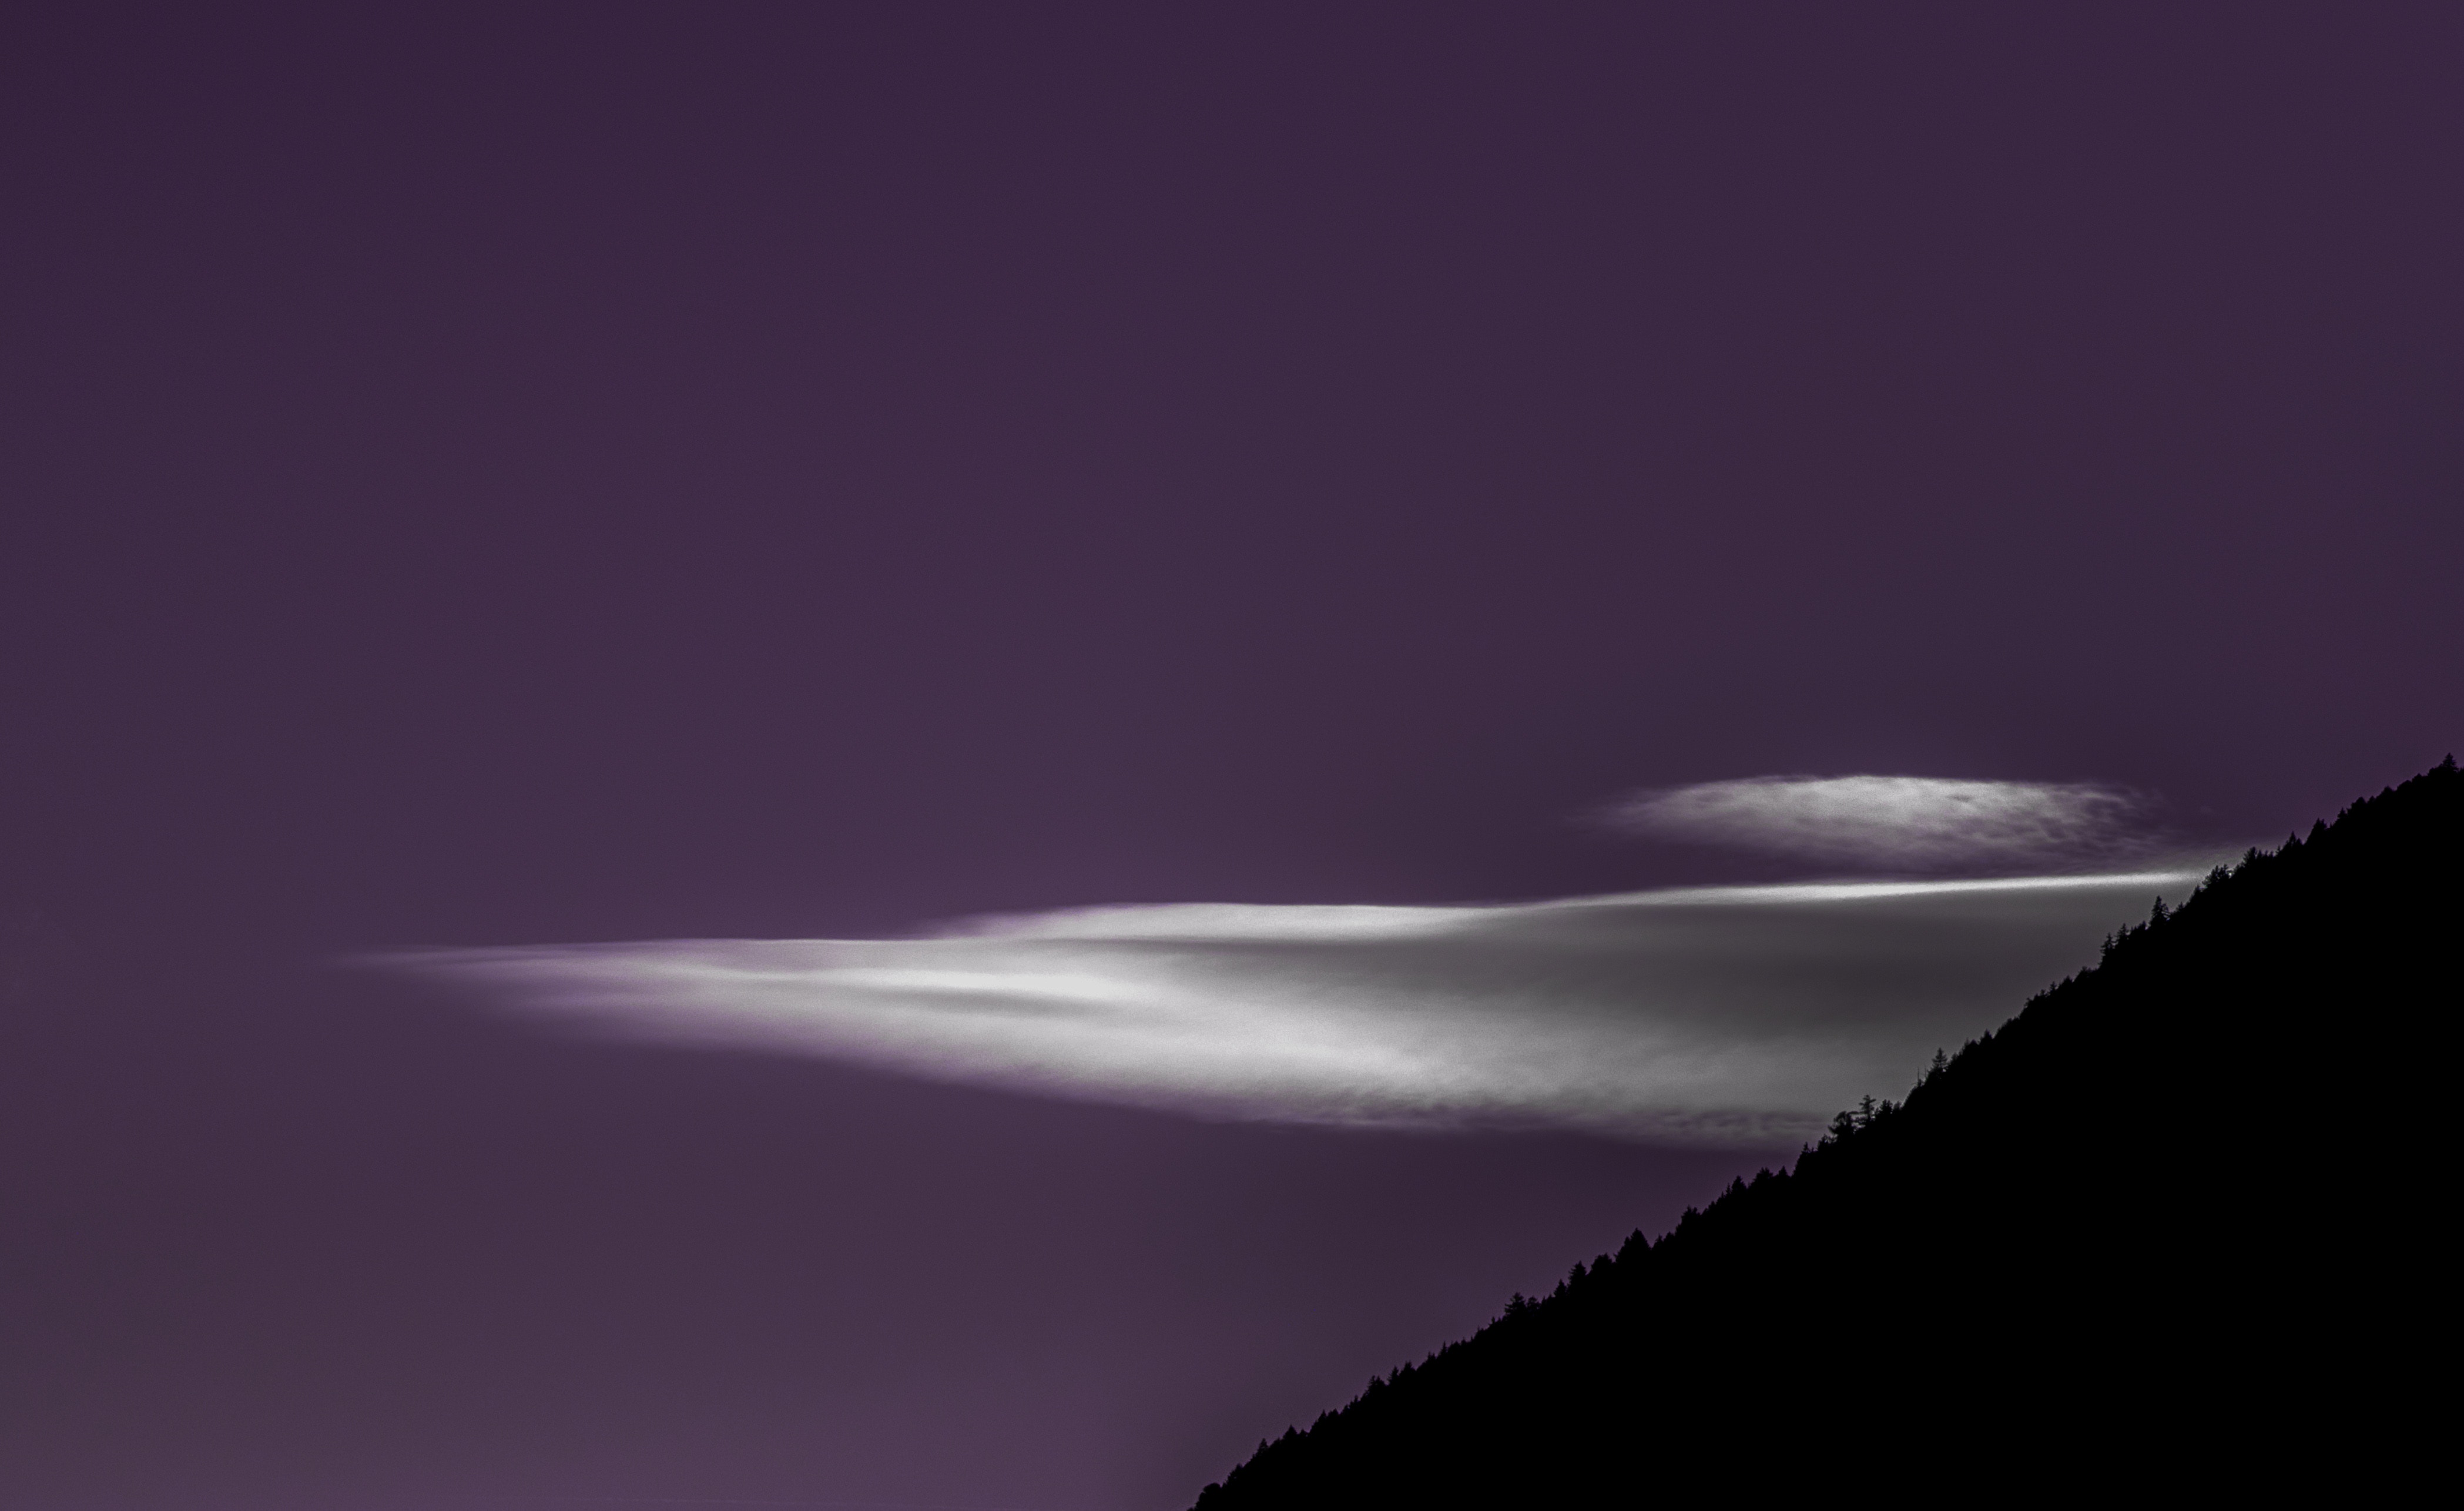
sky, purple, atmosphere, daytime, darkness, violet, midnight, phenomenon, atmosphere of earth, computer wallpaper